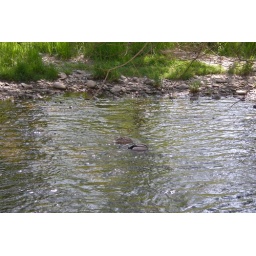
On one side of the Island, I found these headless ducks floating in the river (West Prong Little Pigeon)